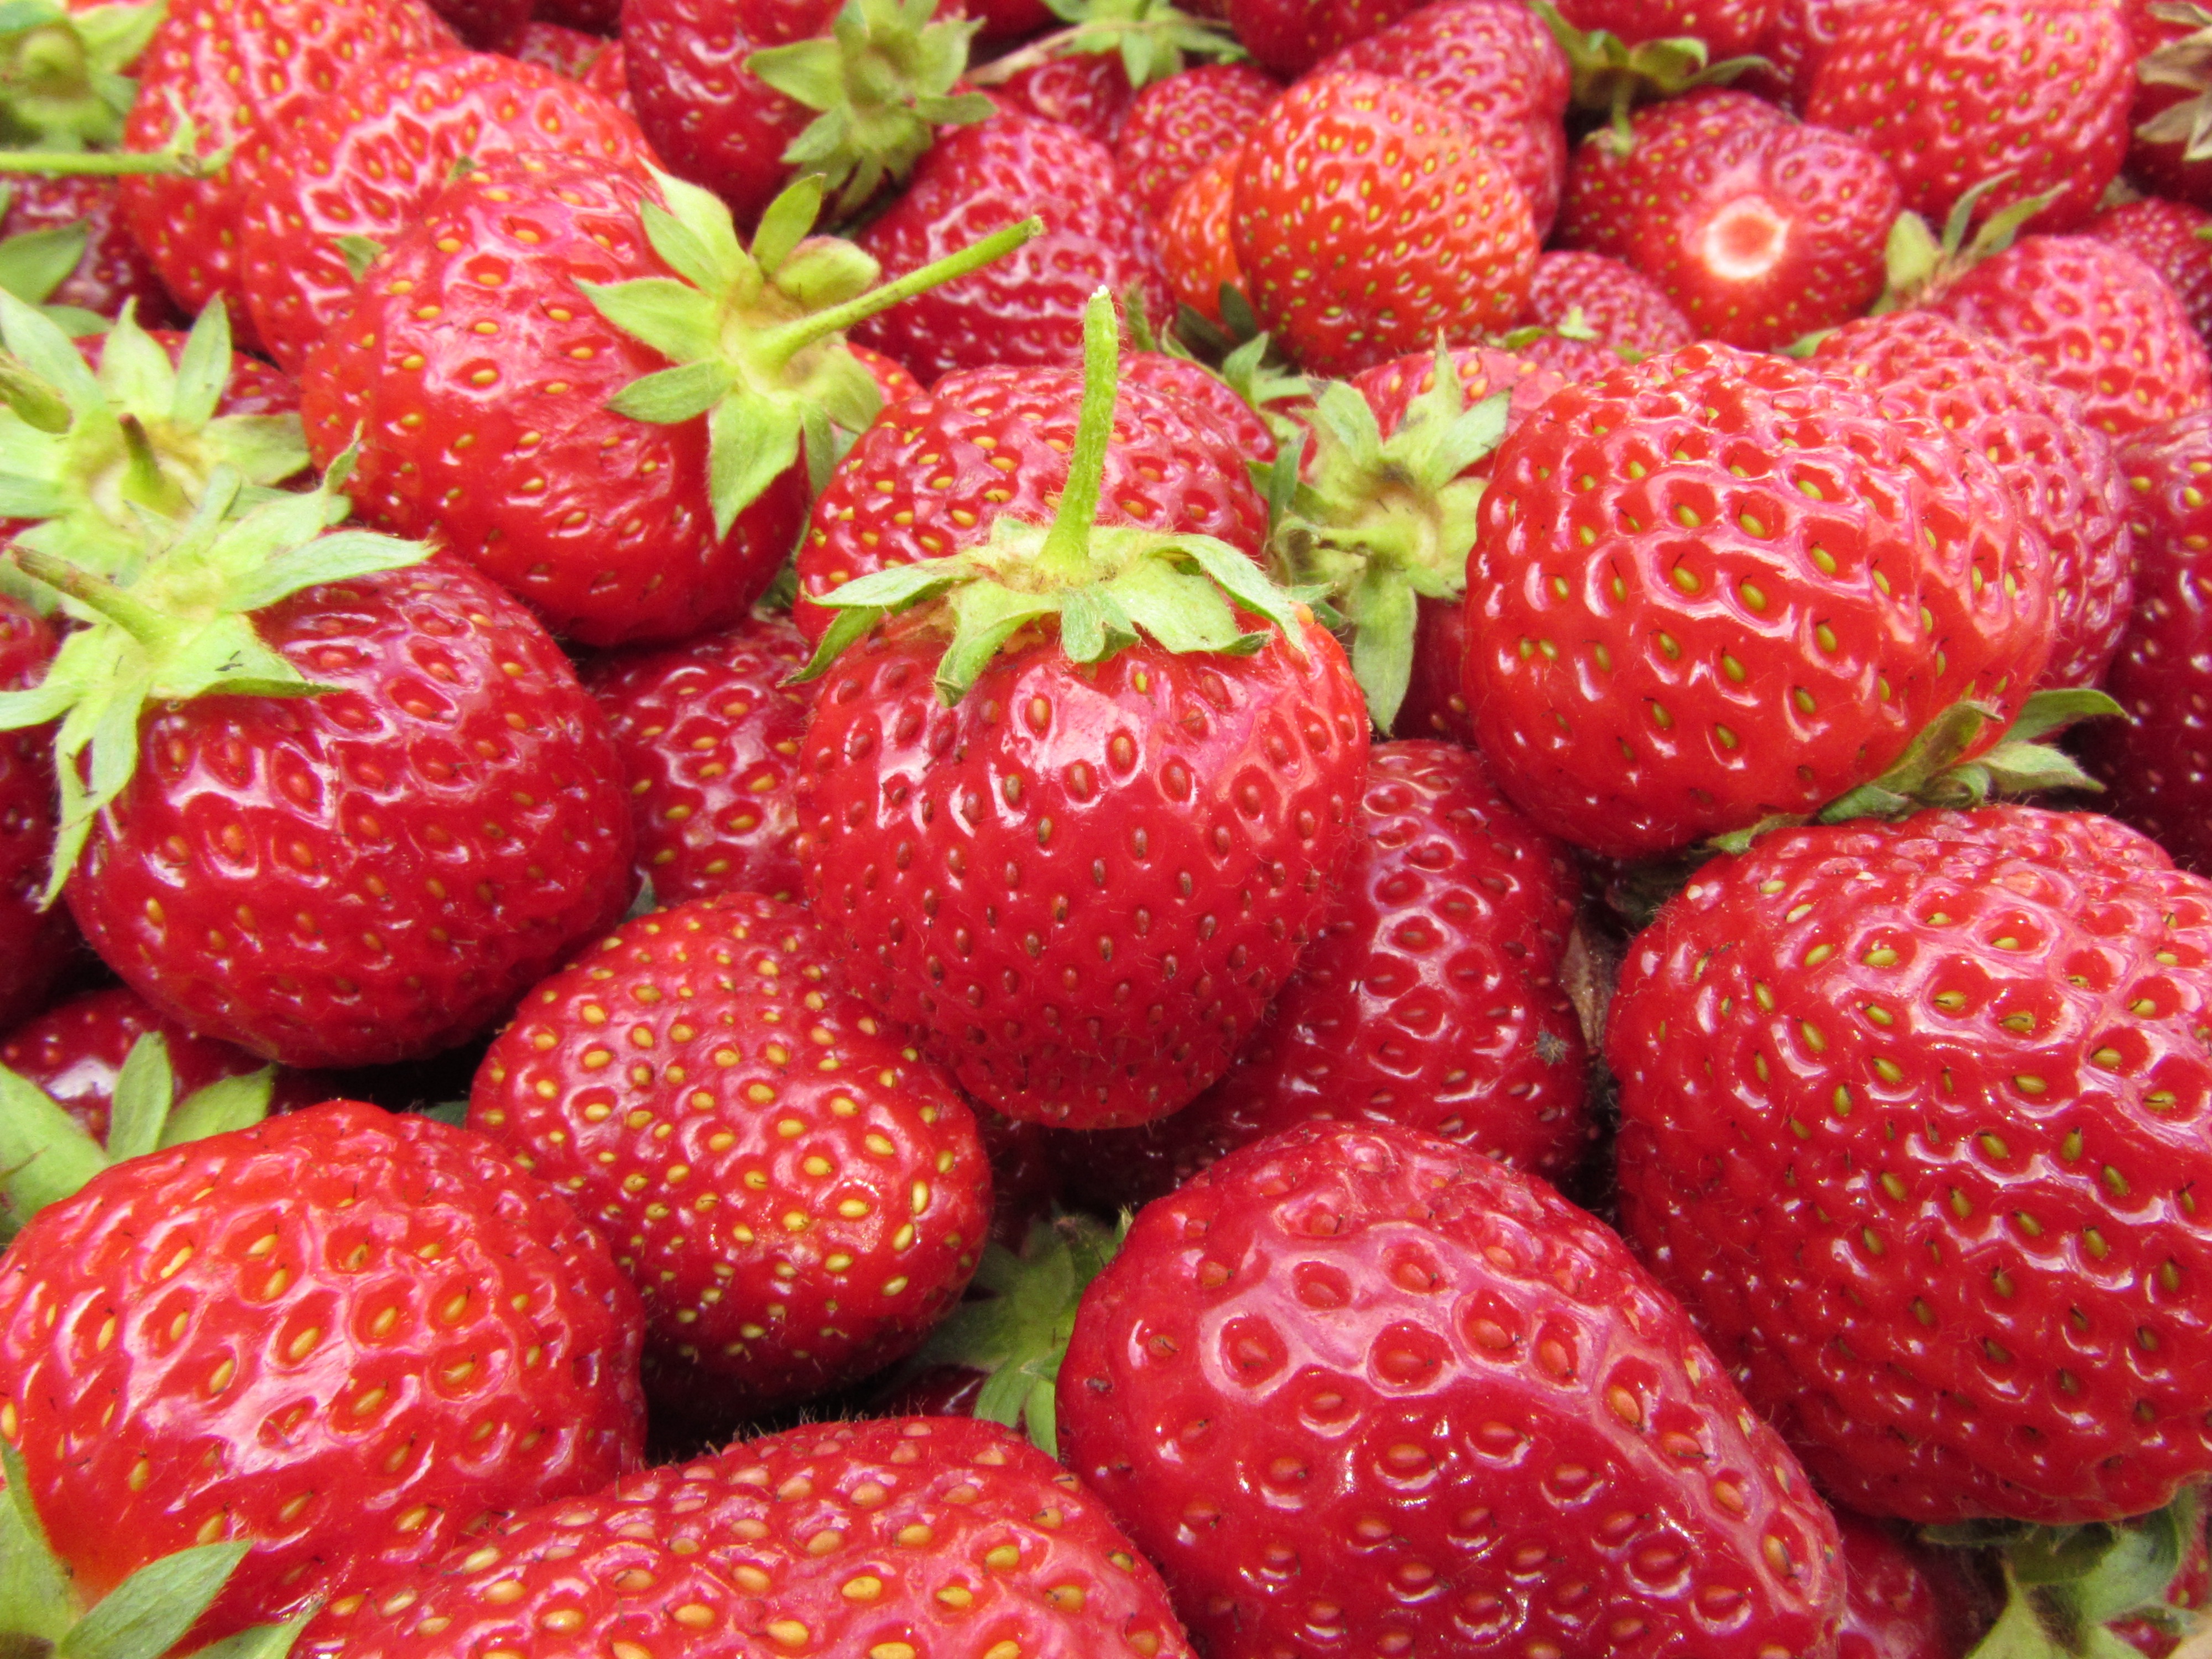
plant, fruit, summer, food, red, produce, strawberry, fruits, strawberries, frutti di bosco, loganberry